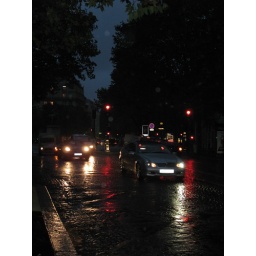
Paris street scene at night, walking from the bus stop to the hotel in a light rain.